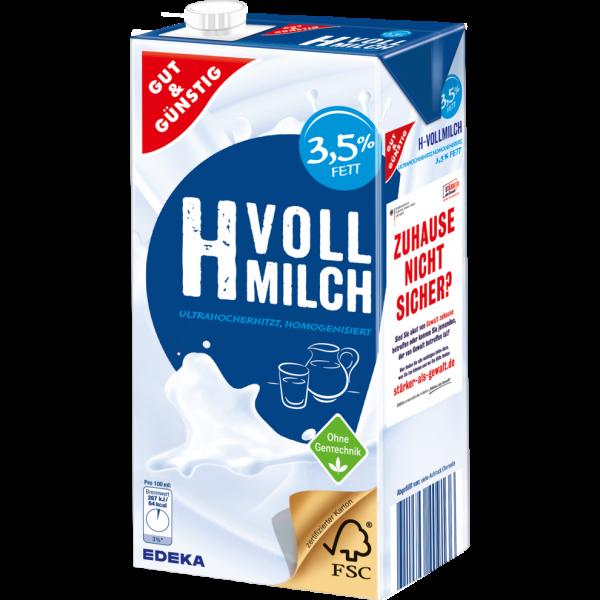
Label: cardboard